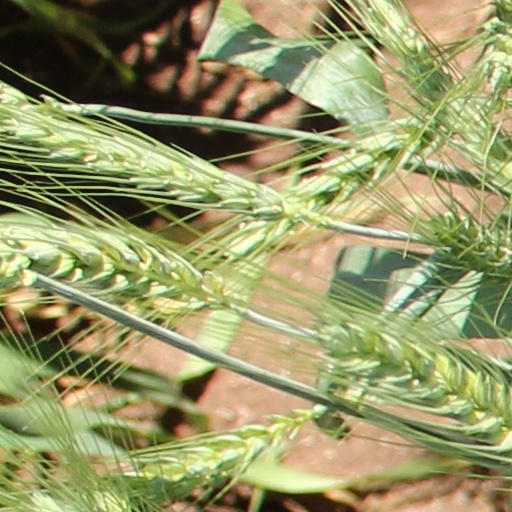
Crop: wheat